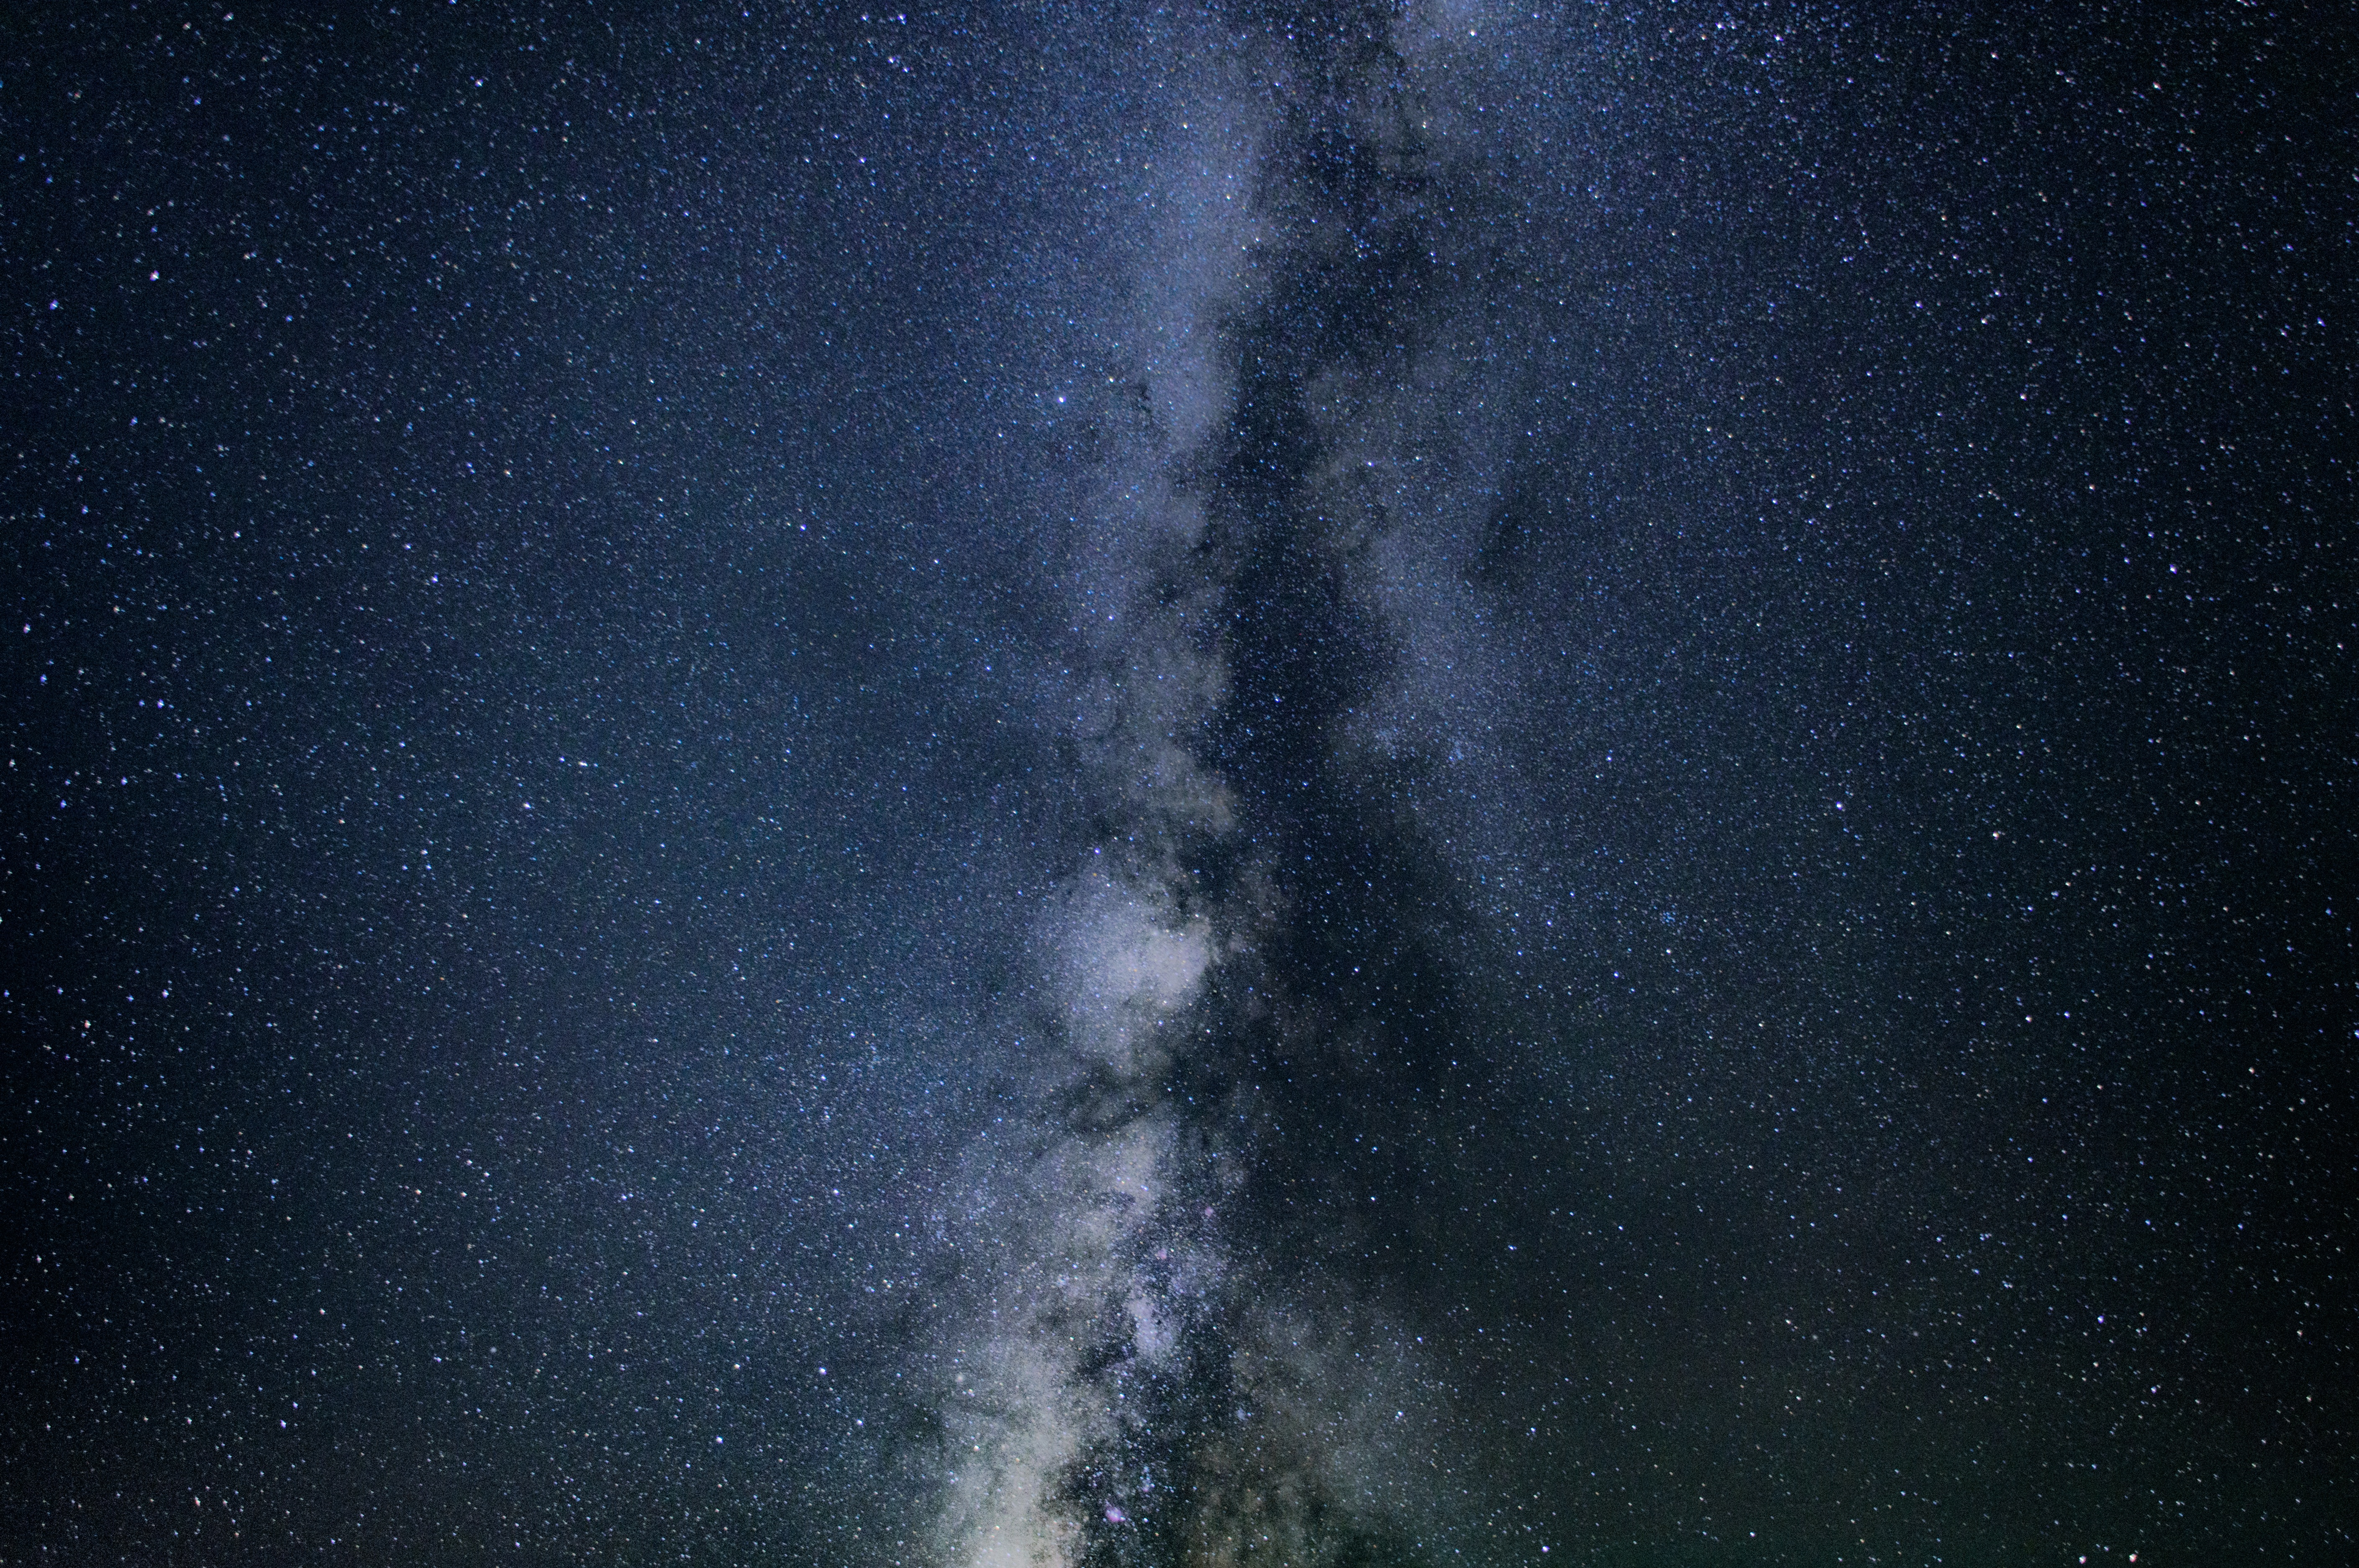
sky, night, star, milky way, atmosphere, space, galaxy, night sky, outer space, clouds, astronomy, stars, milkyway, midnight, astronomical object, spiral galaxy